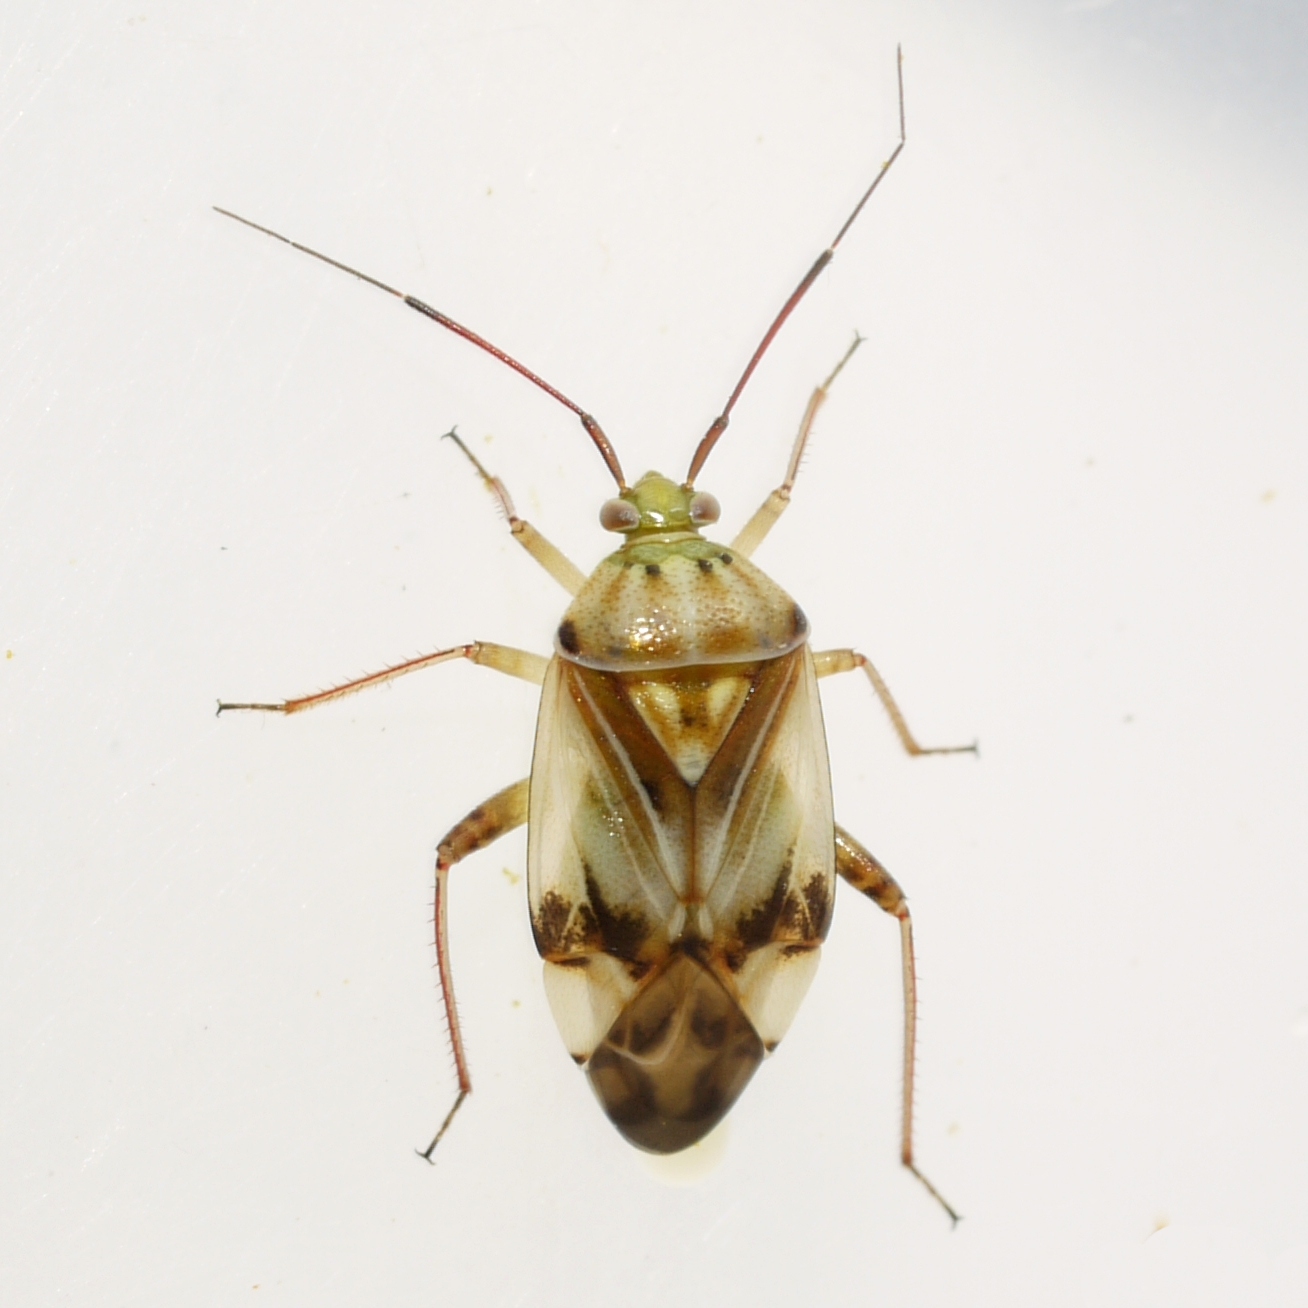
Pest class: lygus_bug